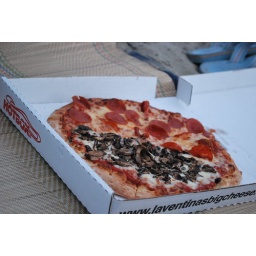
anthony bourdain is right - eating with sand in between your toes is a great feeling